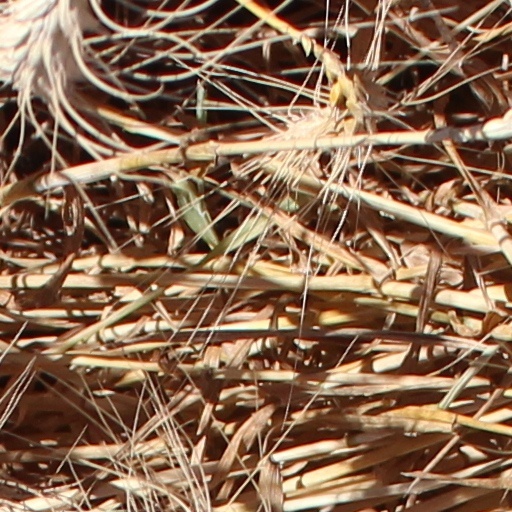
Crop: wheat